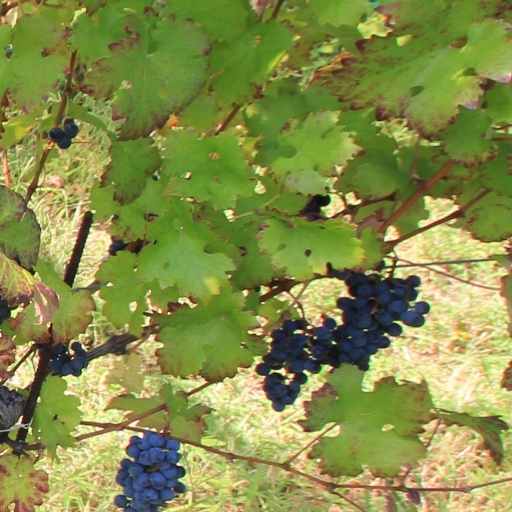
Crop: grape